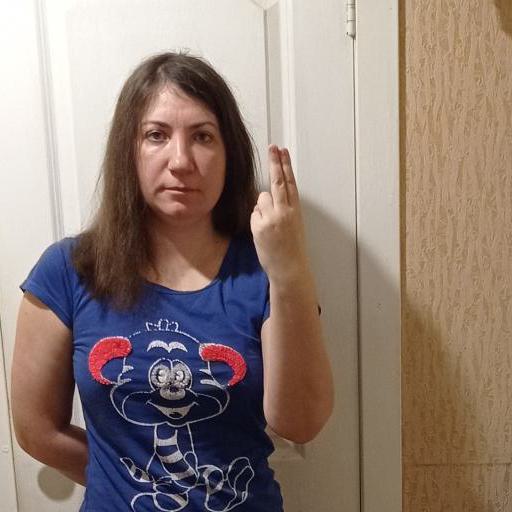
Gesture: two_up_inverted